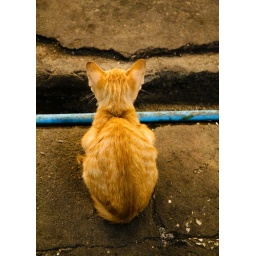
Stray cat in a back alley market @ Chiang Mai, Thailand